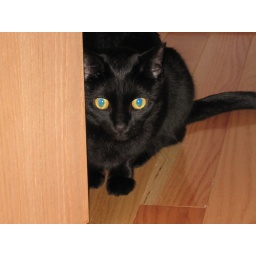
Julie's female cat Vinnie....peaking around the corner.